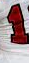
Number: 1